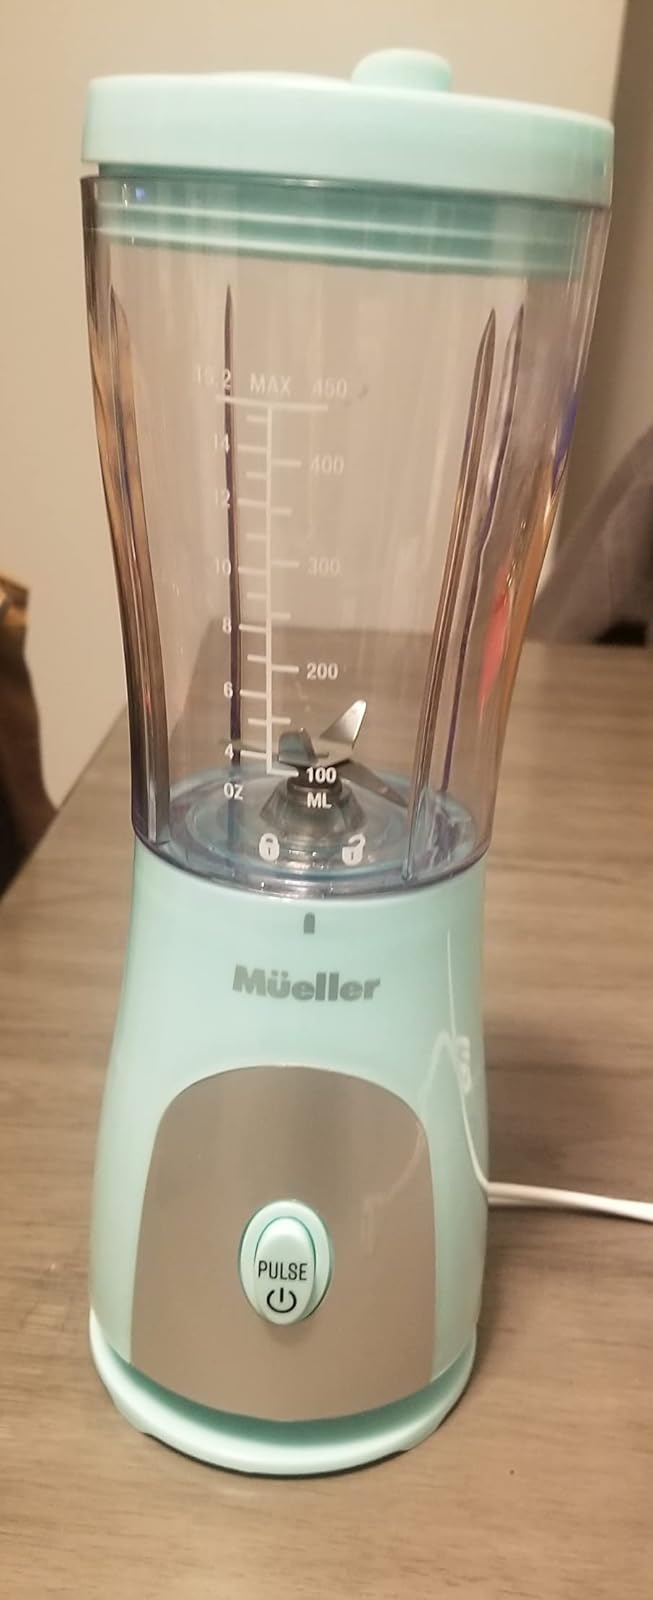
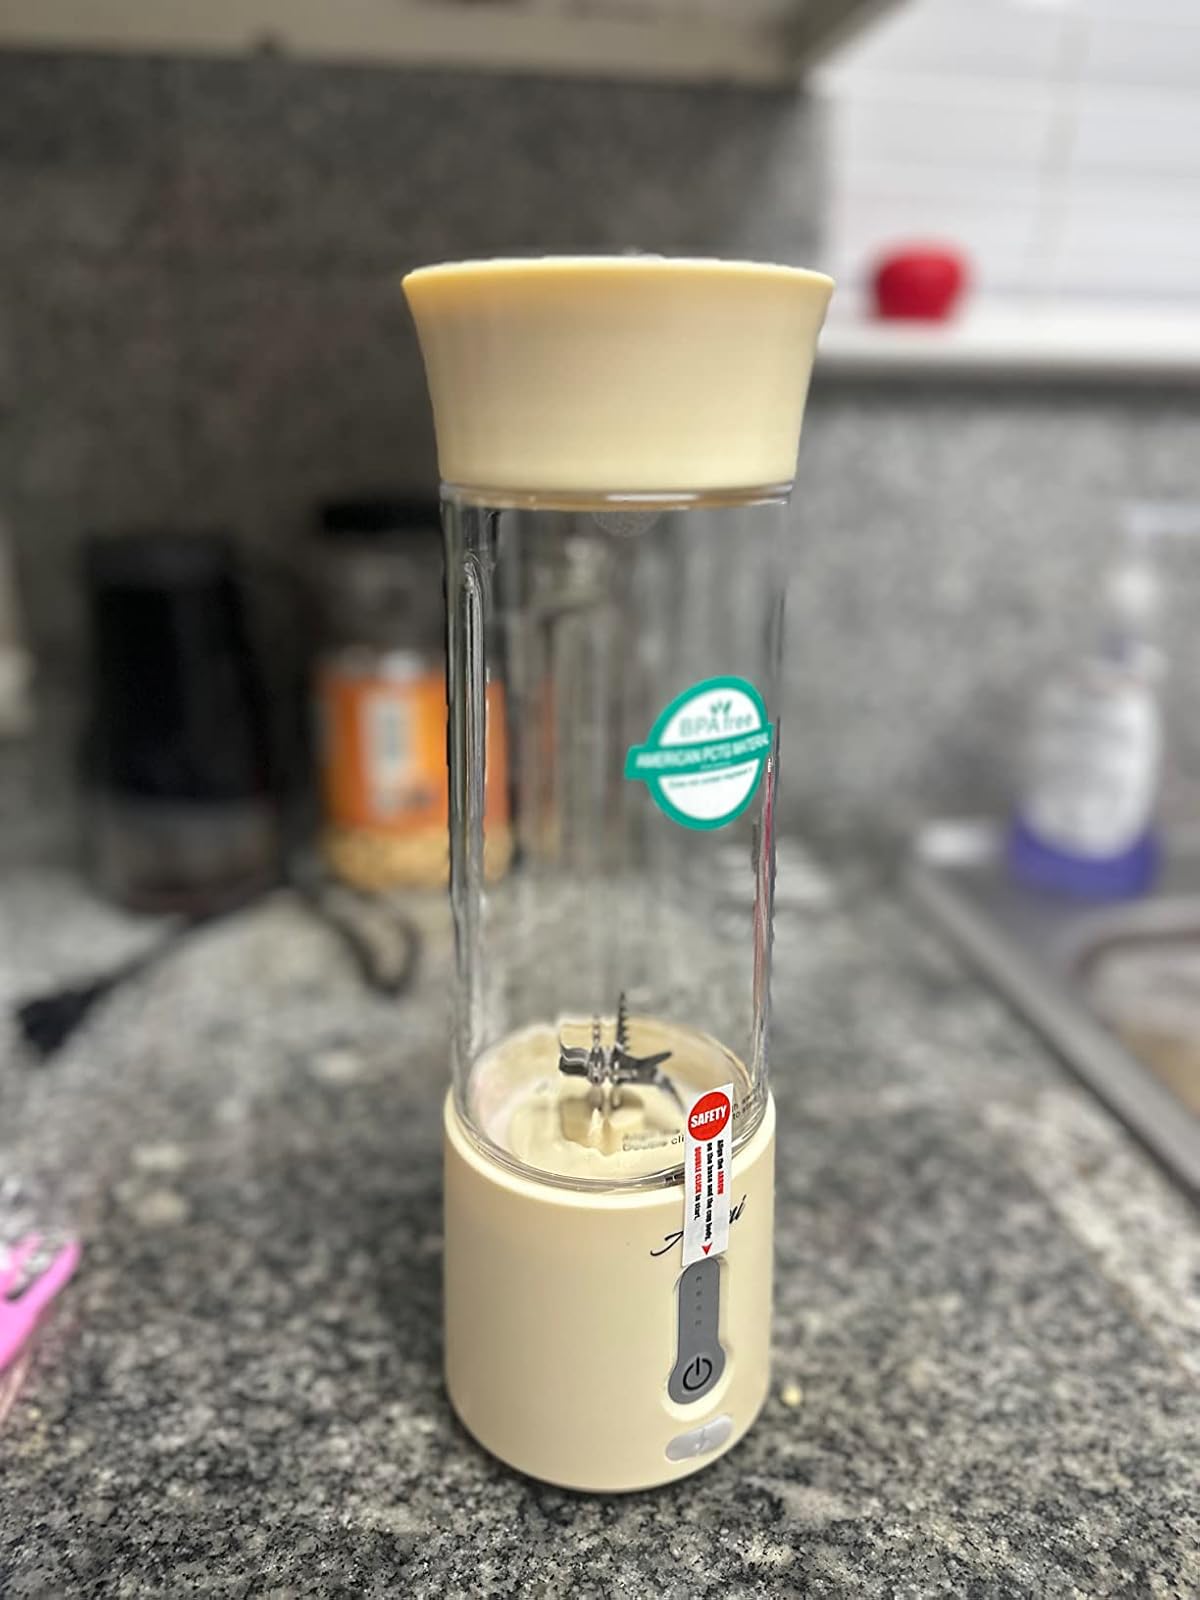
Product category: items_blender
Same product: no